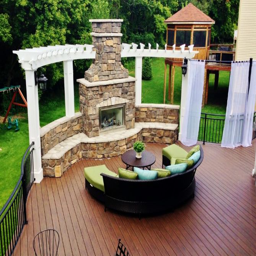
the looks of the deck are important , allowing you to create the desired ambiance